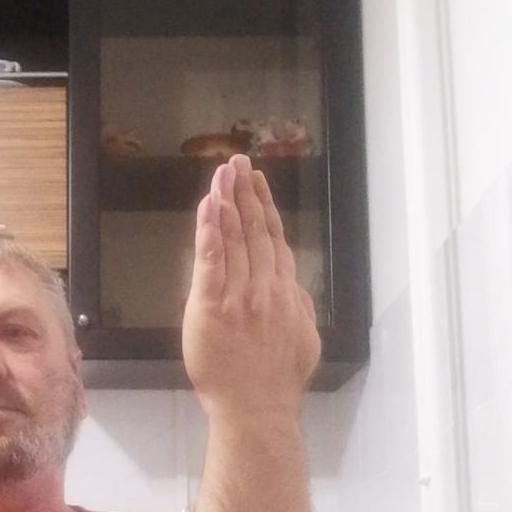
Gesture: stop_inverted